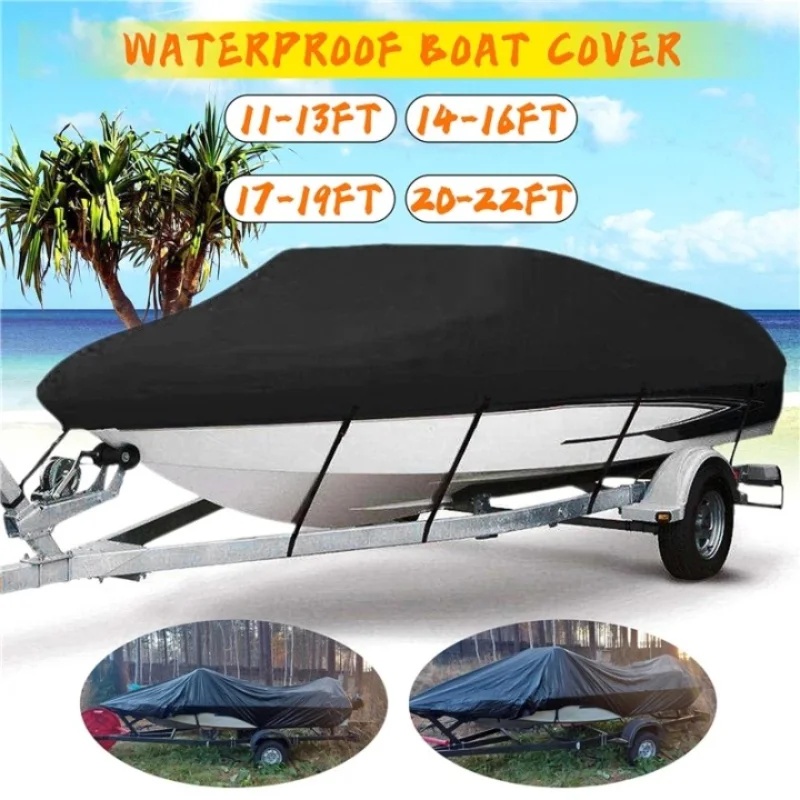
210D Waterproof Boat Cover for 11–22FT Boats
About the Product Heavy-duty 210D Oxford fabric provides strong waterproof and UV protection. Suitable for boats 11–22FT, perfect for storage or trailer transport. Protects against sun, rain, dust, and debris for all-season use. Reinforced stitching and adjustable straps ensure a secure fit. Ideal for yachts, fishing boats, and other marine vessels.
Brand: paddleputterport
Category: Vehicles & Parts > Vehicle Parts & Accessories > Vehicle Maintenance, Care & Decor > Vehicle Covers > Vehicle Storage Covers > Watercraft Storage Covers